Shin-Shimizu Station

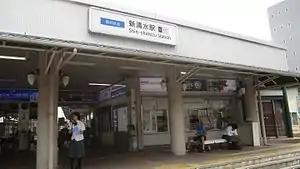
The main entrance (June 2016)

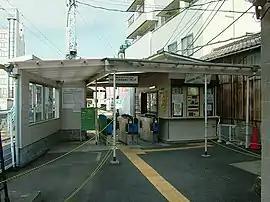
The west entrance (June 2016)

Shin-Shimizu Station is a terminal station on the Shizuoka–Shimizu Line and is 11.0 kilometers from the opposing terminus of the line at Shin-Shizuoka Station.